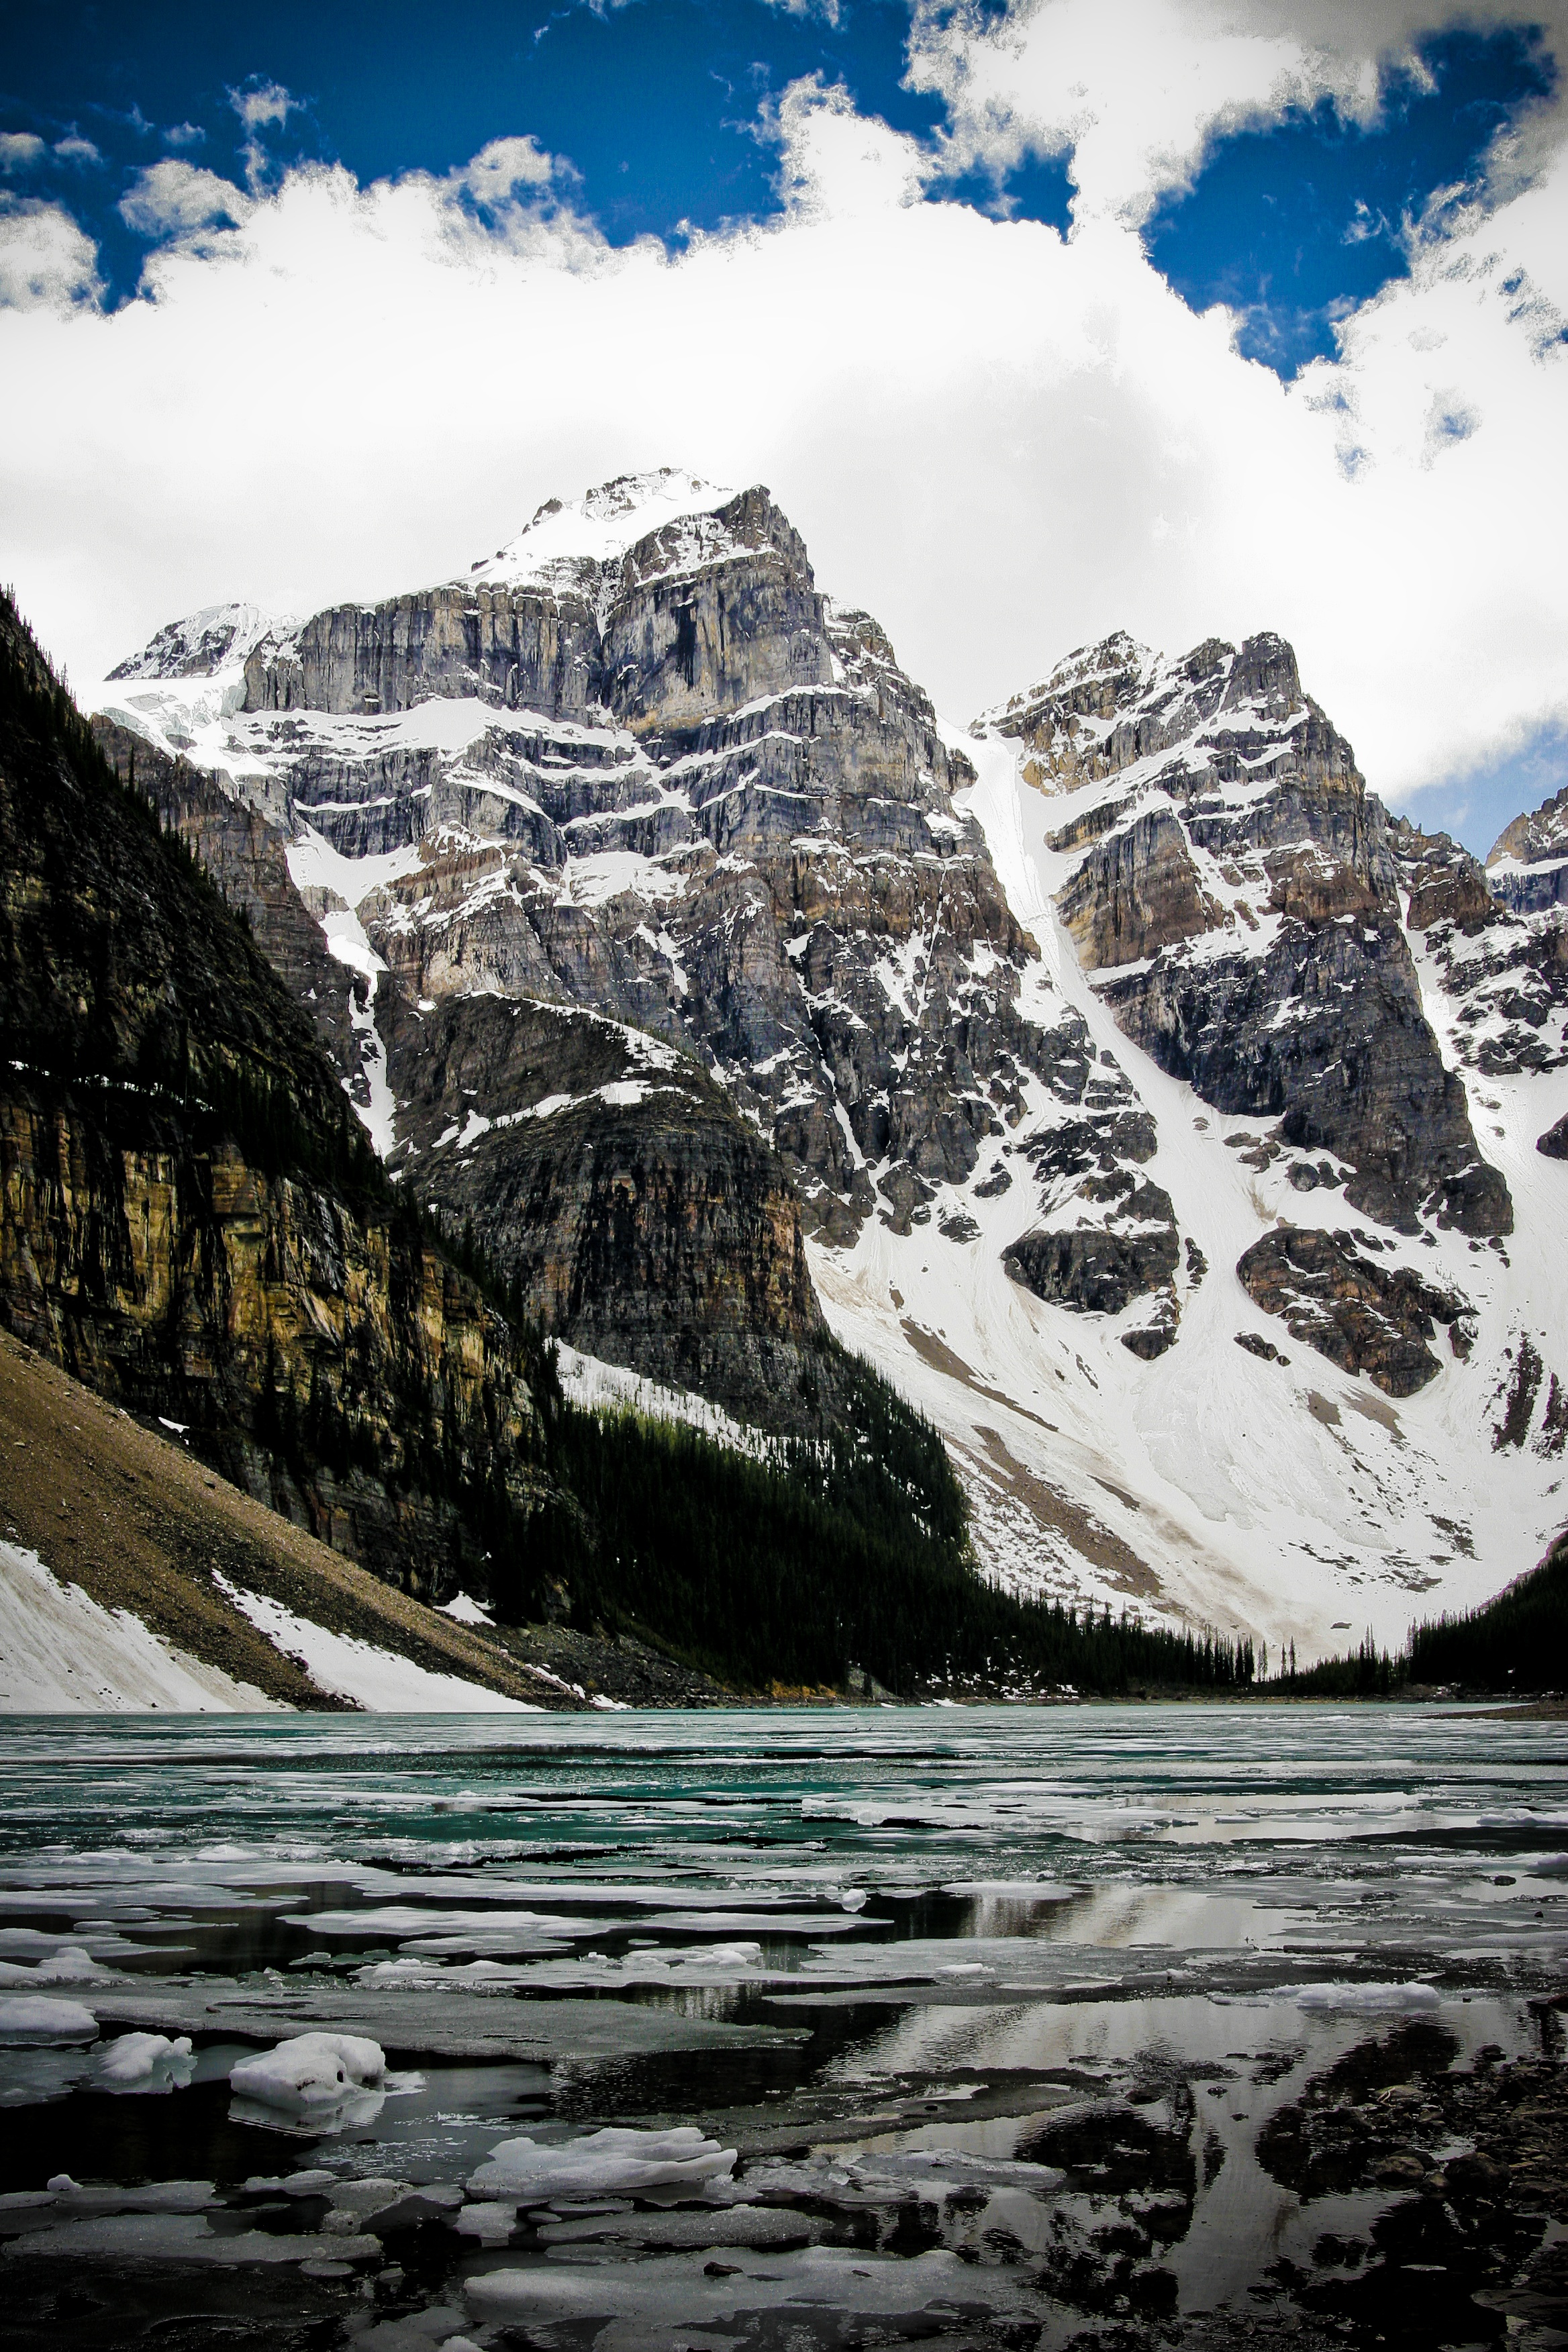
landscape, water, nature, mountain, snow, winter, sky, wet, mountain range, range, ice, reflection, scenic, glacier, weather, blue, rocky, rugged, fjord, outdoors, clouds, mountains, alps, canada, peaks, scene, alberta, landform, moraine lake, geographical feature, mountainous landforms, glacial landform